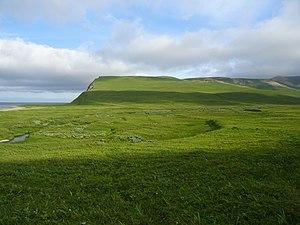
L'île Béring est une île russe de l'océan Pacifique, située à l'est de la péninsule du Kamtchatka. Longue d'environ 90 kilomètres et large d'environ 24 km, elle est la plus grande des îles Komandorski.